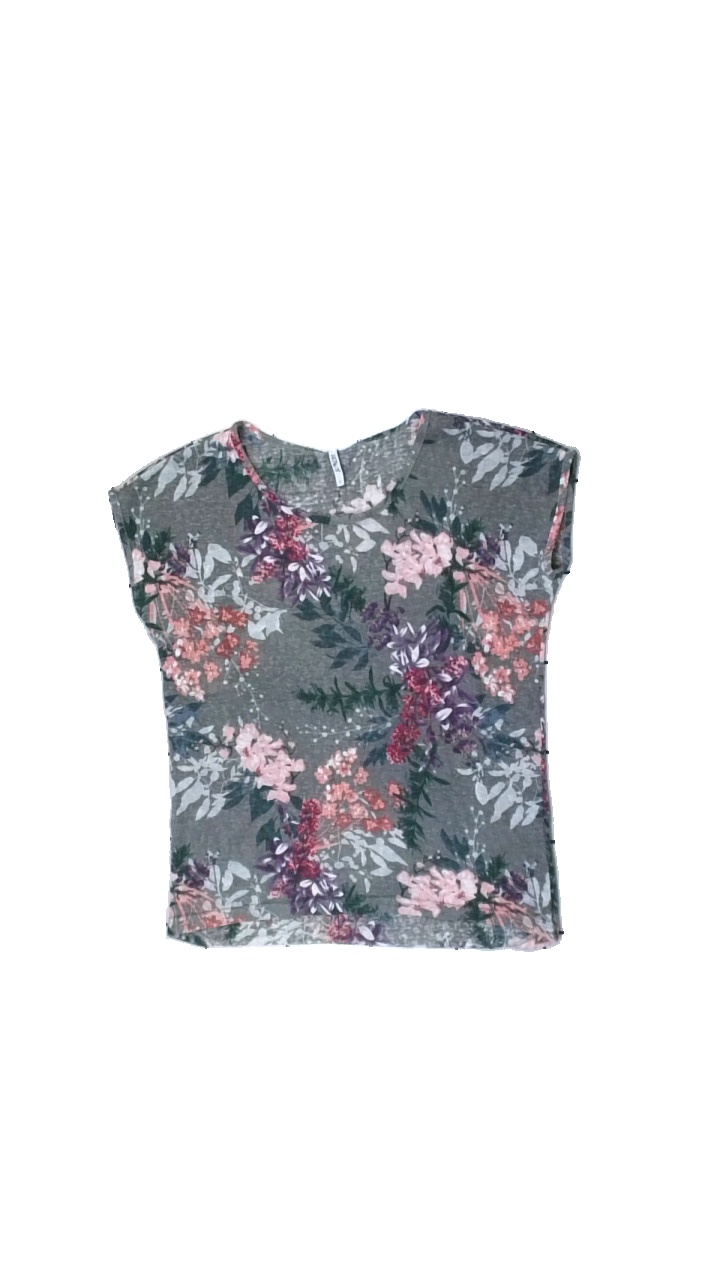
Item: Top (Ladies)
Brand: Haily's
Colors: Multicolor, Grey, White, Pink
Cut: C-collar
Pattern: Floral print
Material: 100% polyester
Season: Summer
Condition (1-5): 1
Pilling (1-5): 1
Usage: Export
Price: <50